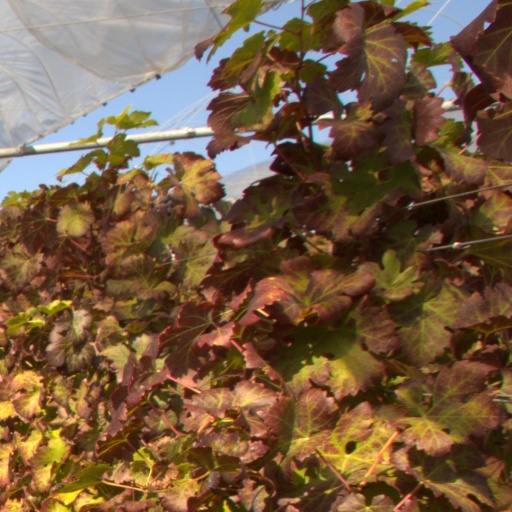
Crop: grape